Ammar Helac

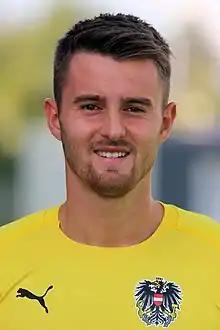
Helac in 2019

Ammar Helac (born 13 June 1998) is an Austrian professional footballer who plays as a goalkeeper for Austrian Bundesliga club TSV Hartberg.